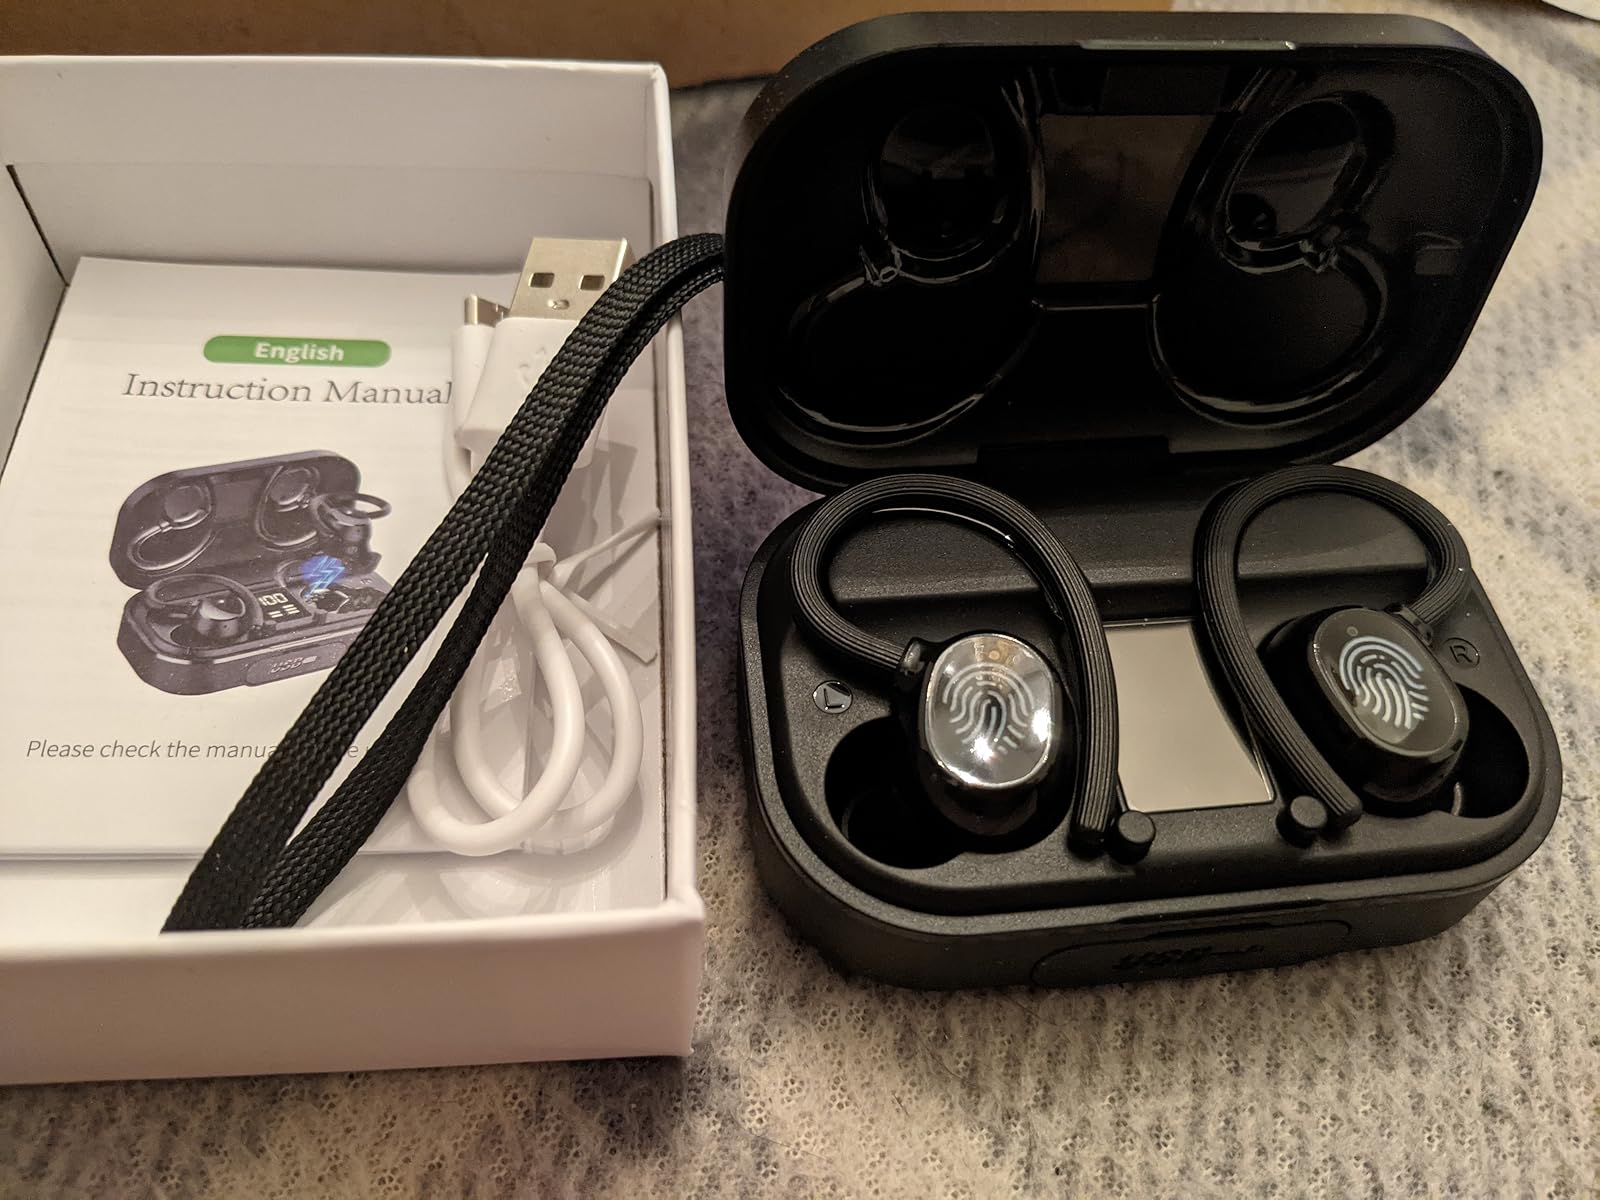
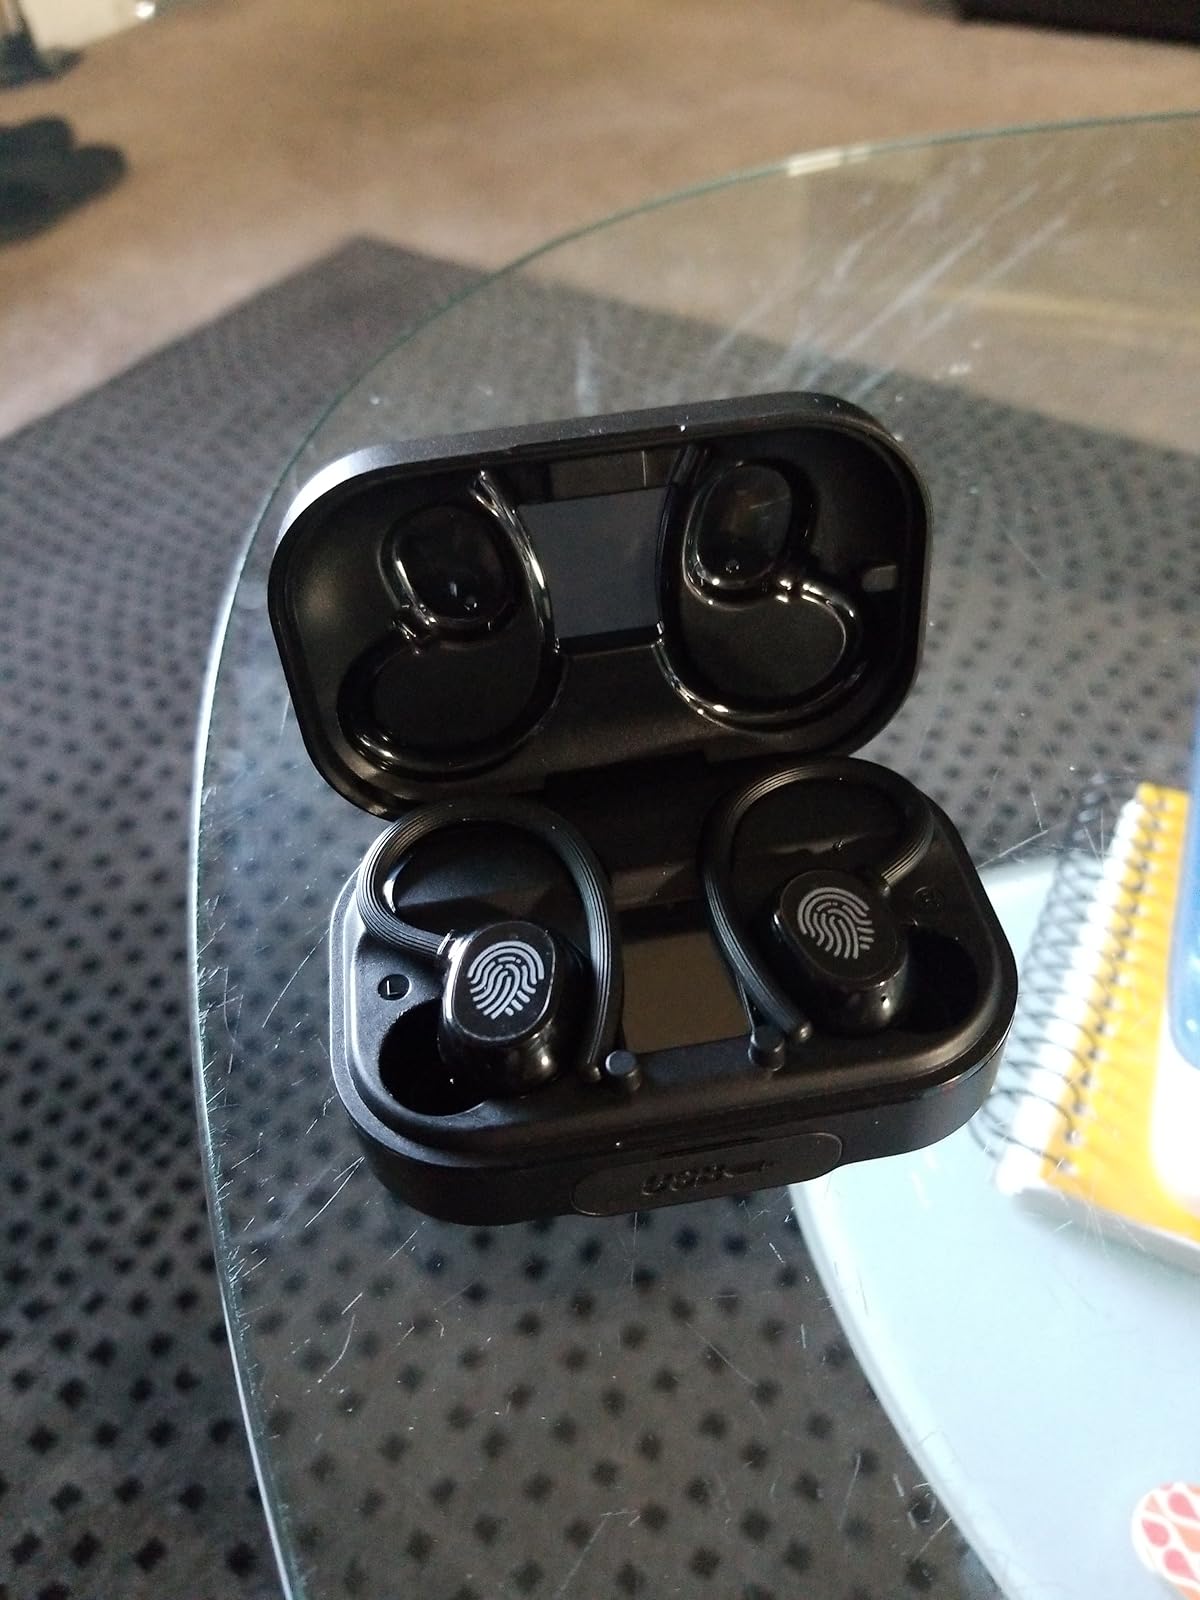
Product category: earbuds
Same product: yes